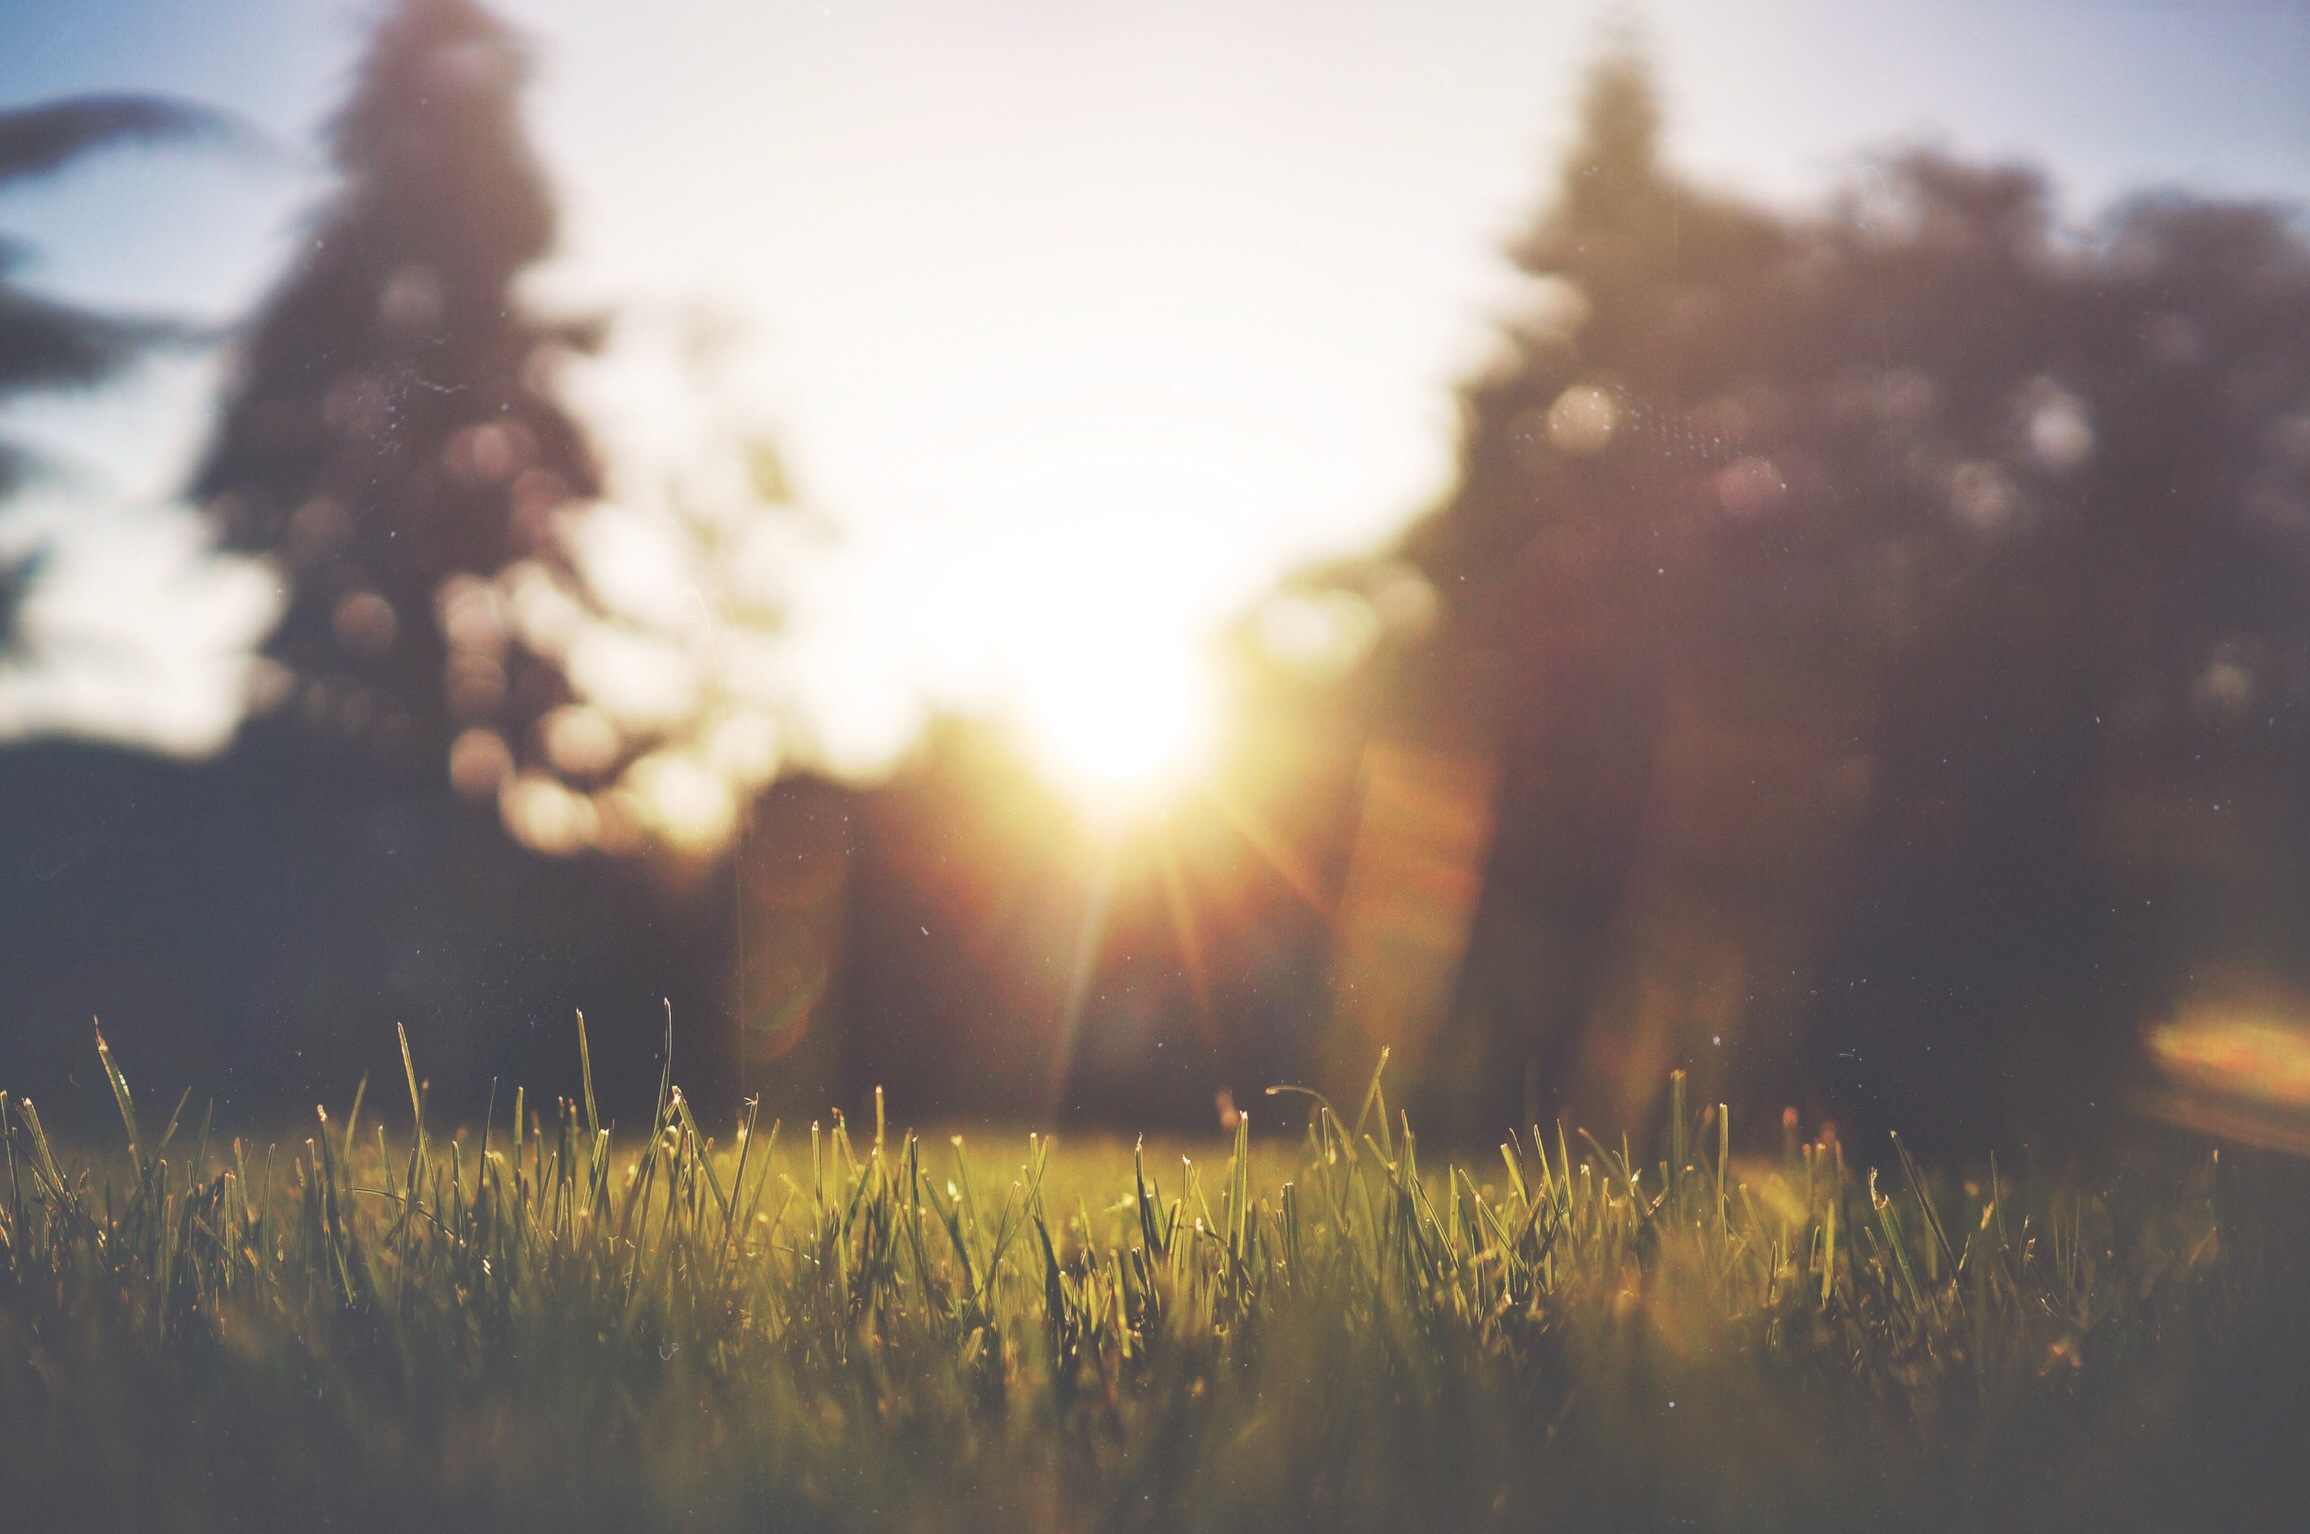
sun, sky, nature, atmospheric phenomenon, tree, cloud, sunset, grass, sunlight, morning, light, sunrise, reflection, plant, field, dawn, evening, leaf, grass family, autumn, mist, flower, dusk